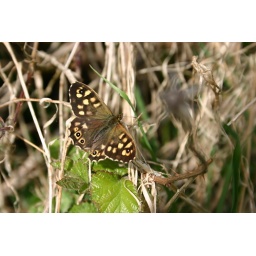
114:365 spotted this butterfly in the hedgerow on a short walk whilst we were dissecting a house we had just viewed.